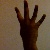
The image shows a hand gesture representing the number 4 in Indian Sign Language.